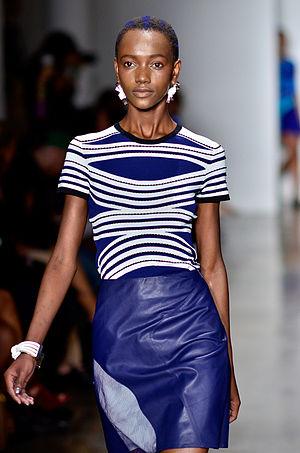
Herieth Paul, née le 14 décembre 1995, est un modèle féminin tanzanien qui est monté sur les podiums de mode pour Diane von Fürstenberg, Lacoste, Tom Ford, Calvin Klein, Armani, Maybelline, Victoria's Secret, etc.